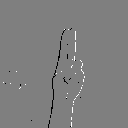
ASL letter: u